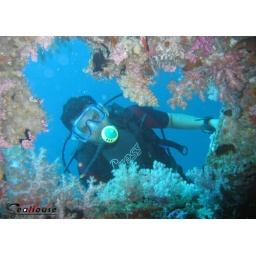
boot wreck of has...........hehemy friend shifau is looking in from one of the cargo hole in the ship wreck at bandos house reef